Ethnic groups in the Middle East

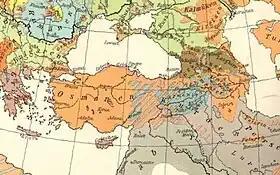
Ethnic map of Asia Minor and Caucasus in 1914

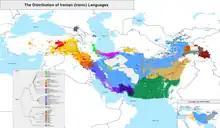
Geographic distribution of modern Iranian languages

Because of the low population of many of the Arab States of the Persian Gulf and the demand for labor created by the large discoveries of oil in these countries there has been a steady stream of immigration to the region (mainly from South Asia). Ethnic groups which comprise the largest portions of this immigration include Afghans, Albanians, Armenians, Bengalis, Bosniaks, Britons, Chinese, Filipinos, Greeks, Indians, Indonesians, Italians, Malays, Nepalis, Pakistanis, Punjabis, Sikhs, Sindhis, Somalis, Sri Lankans, and Sub-Saharan Africans. Many of these people are denied certain political and legal rights in the countries in which they live and frequently face mistreatment by the native-born citizens of the host countries.